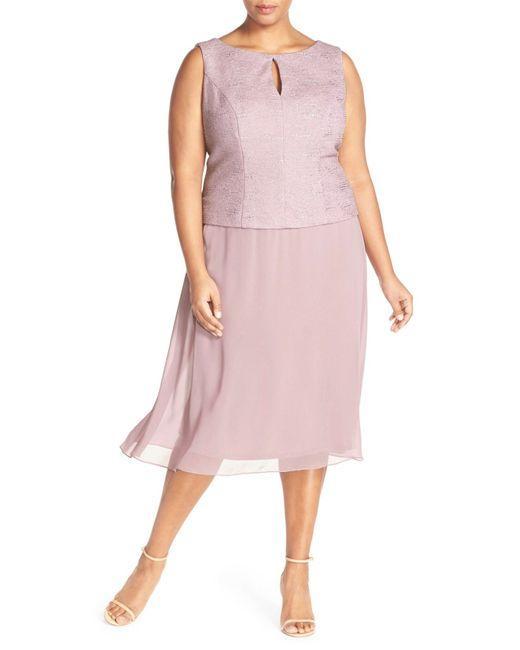
Jessica Howard Jacke Chiffon-Midikleid